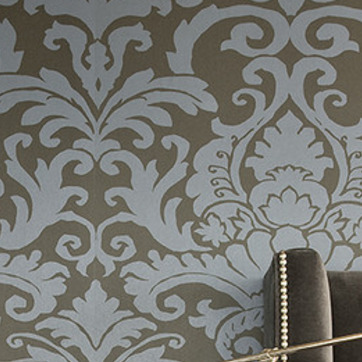
Material: wallpaper